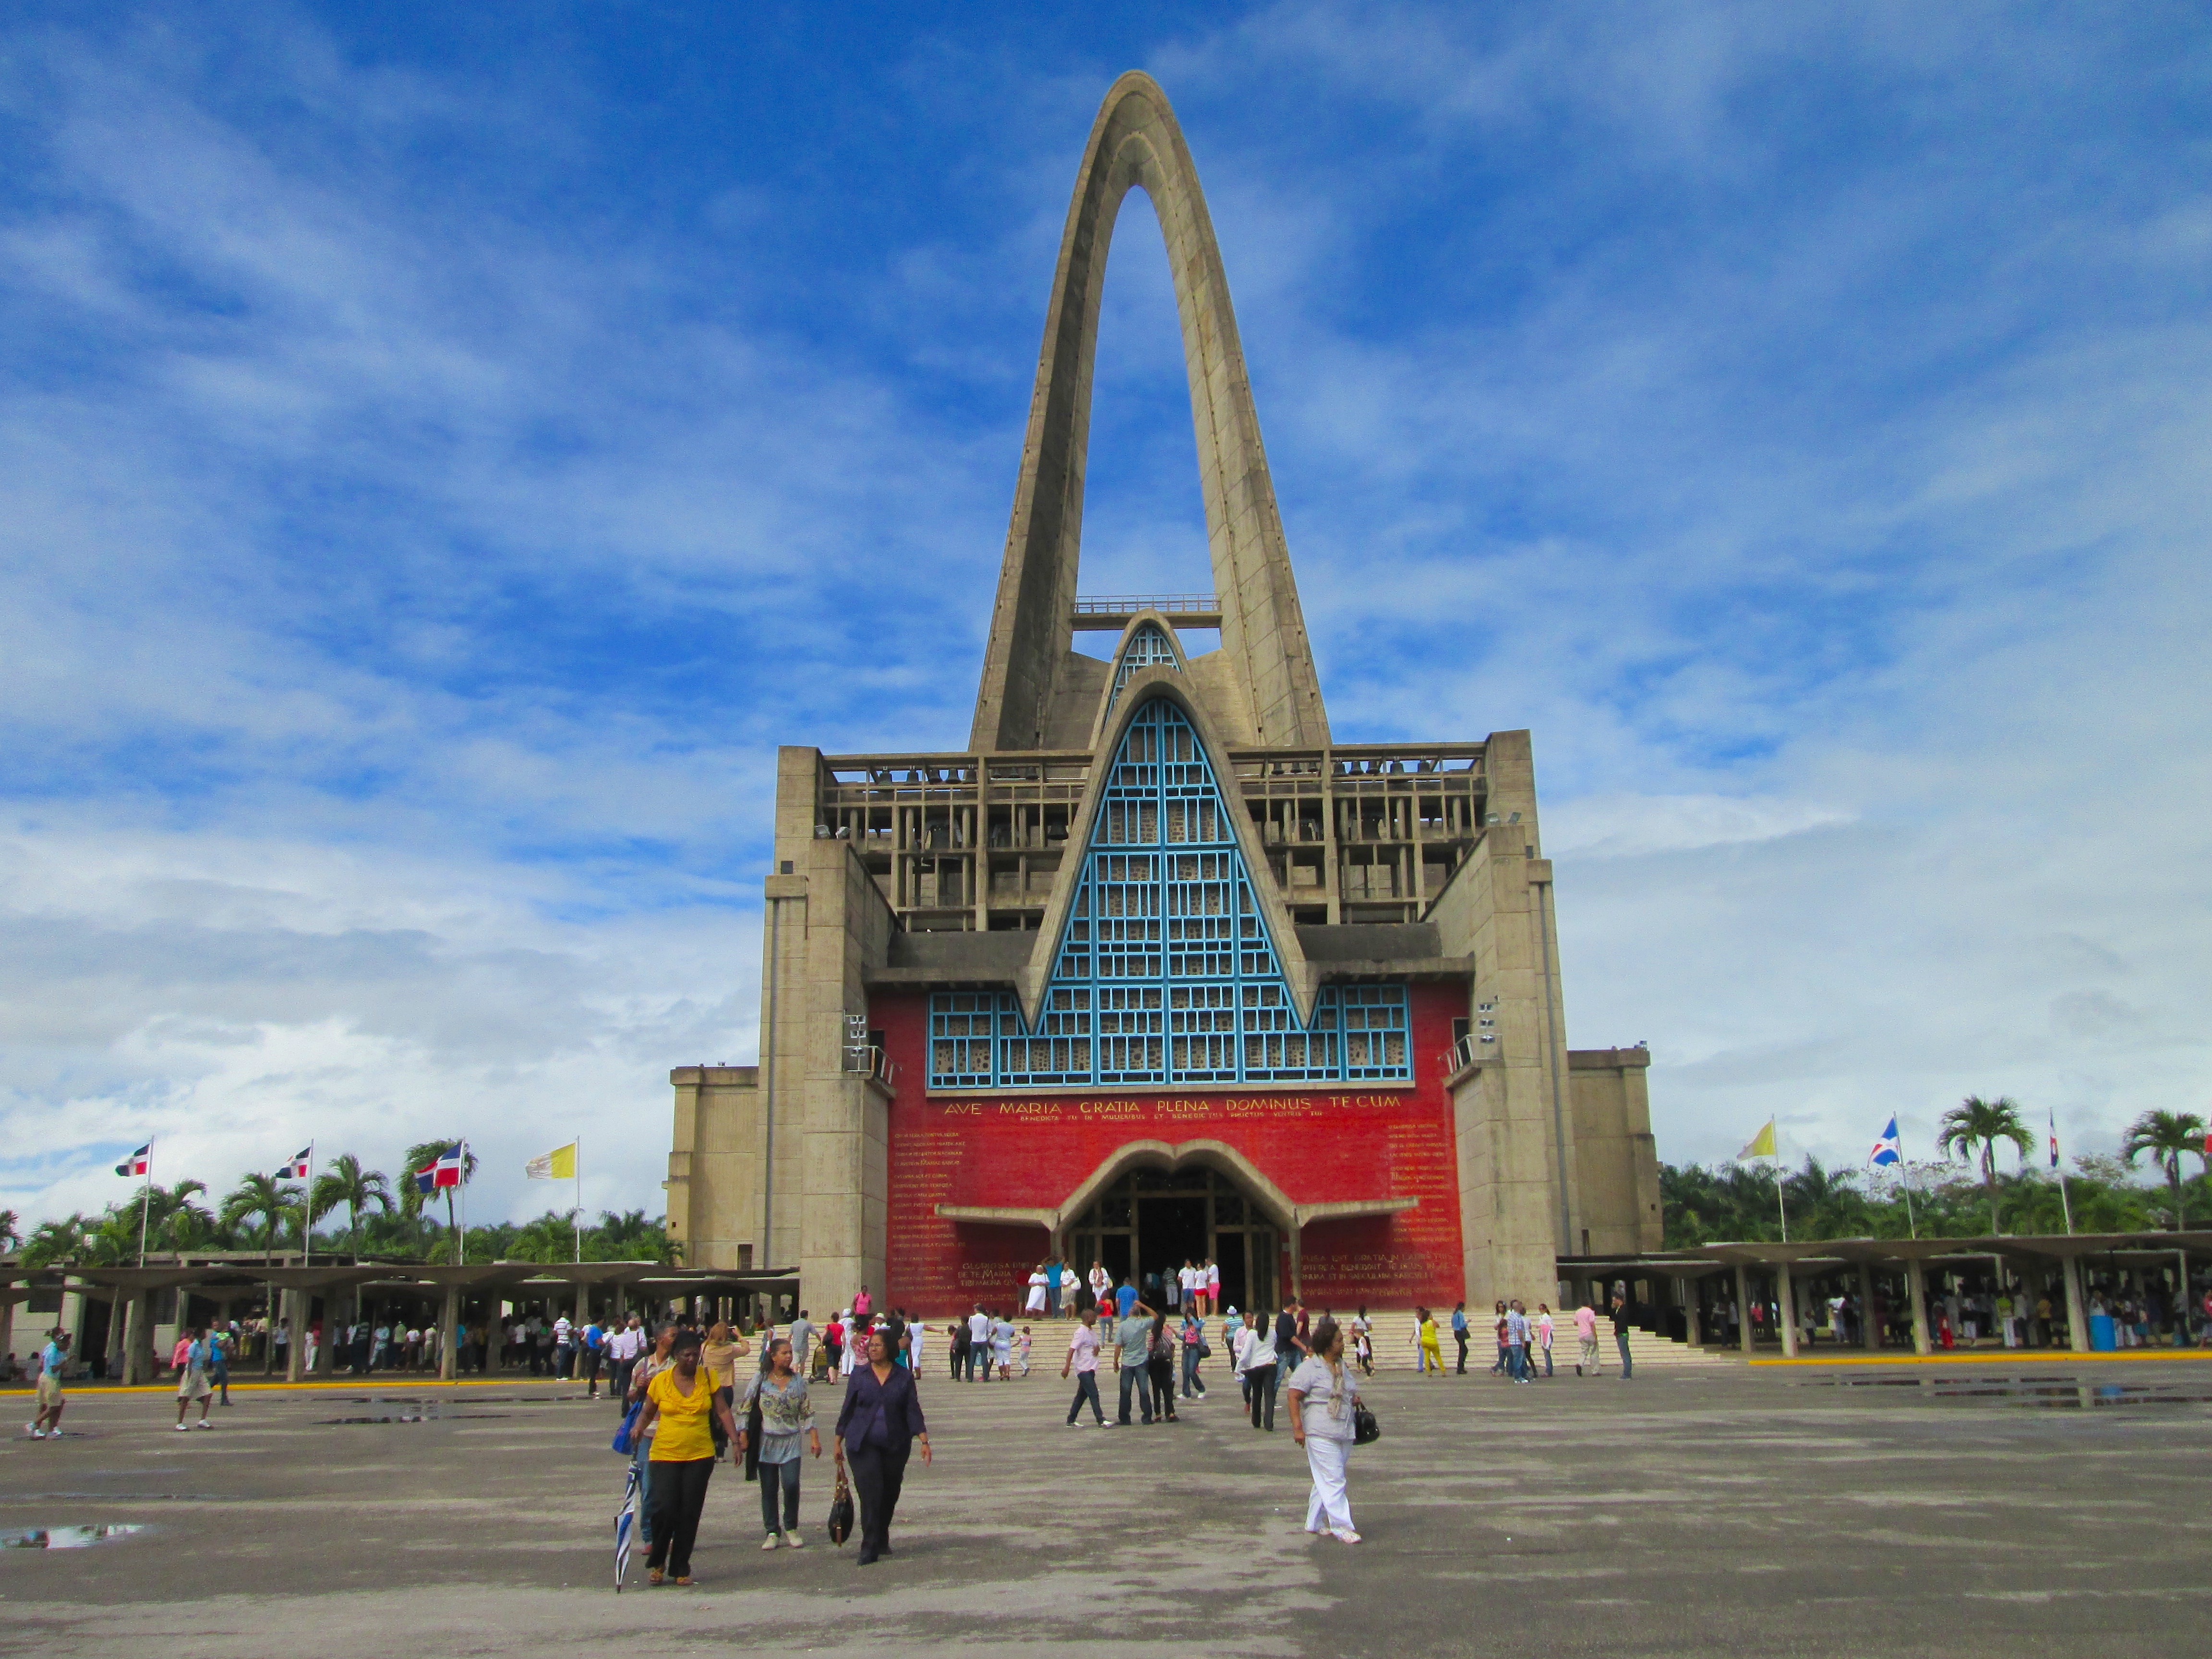
architecture, structure, people, sky, building, monument, downtown, vacation, arch, plaza, religion, landmark, church, tourism, sculpture, outside, memorial, clouds, faith, town square, basilica, dominican republic